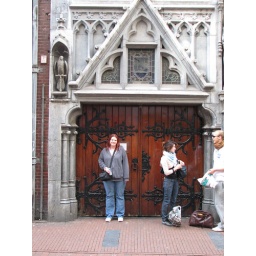
Me in front of a cool door in one of the many shopping areas, standing next to a stick figure.